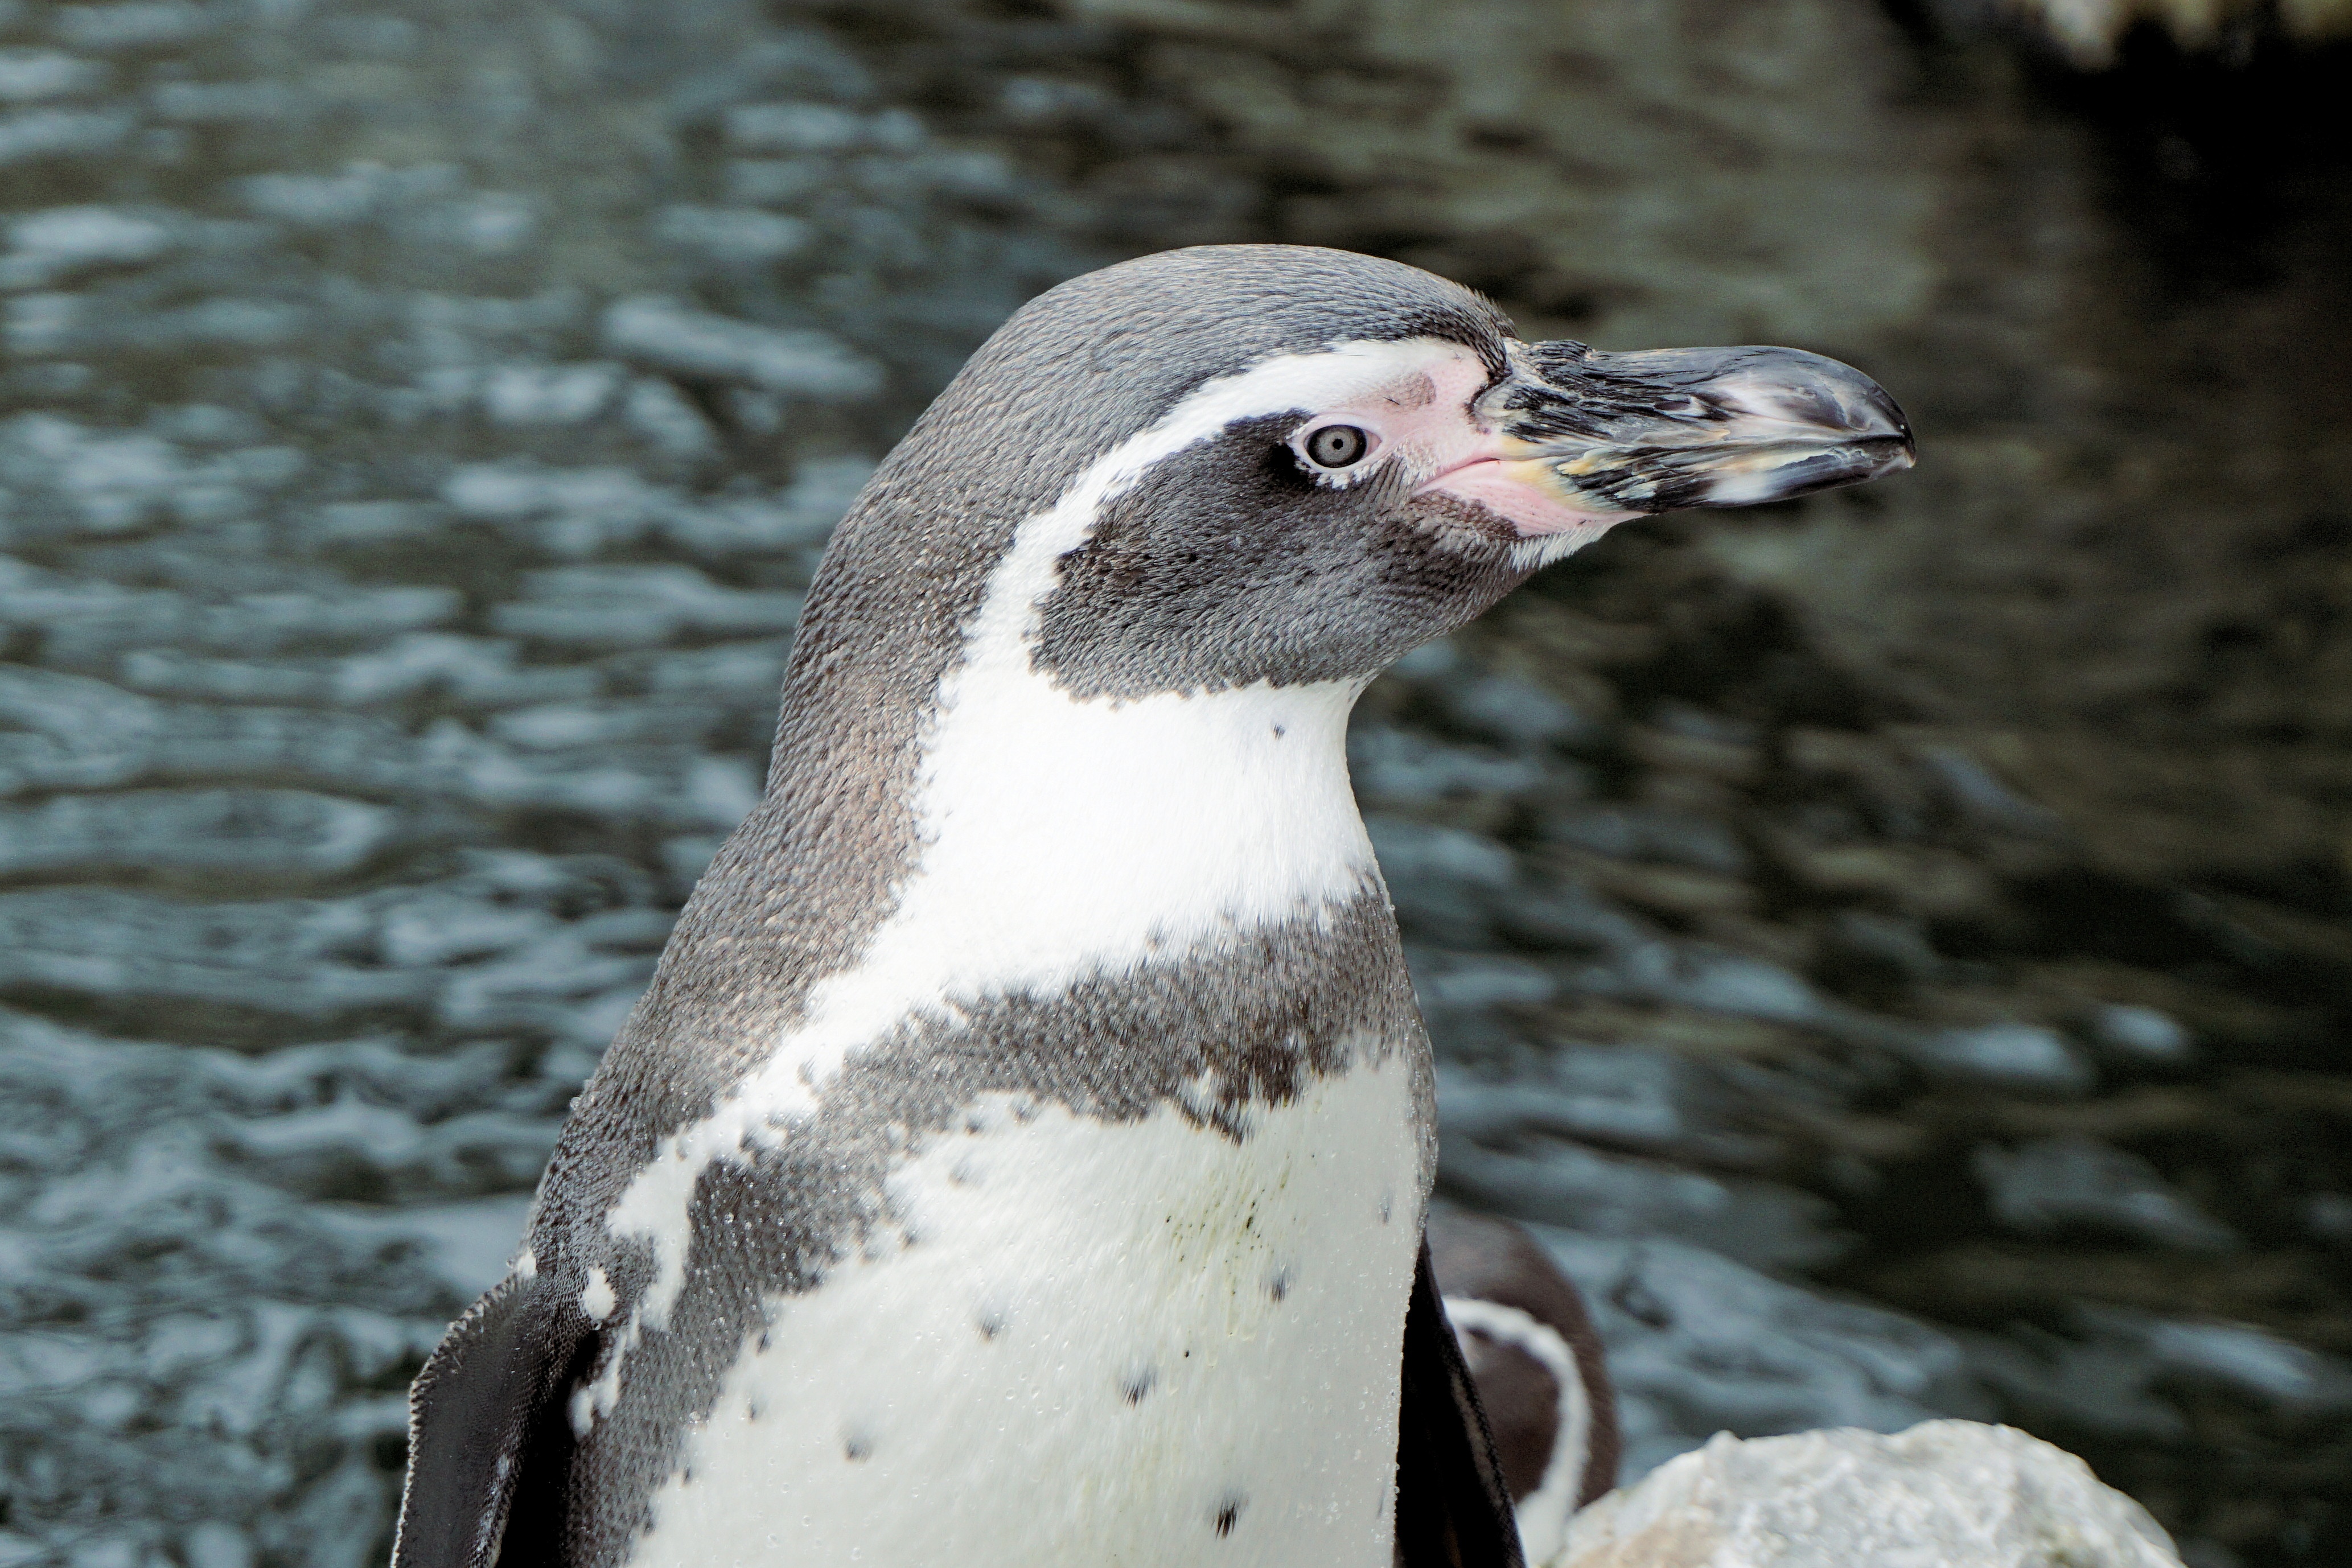
water, bird, animal, wildlife, swim, zoo, beak, fauna, penguin, close up, vertebrate, bill, water bird, animal world, humboldt penguin, sababurg castle, zoo sababurg, flightless bird